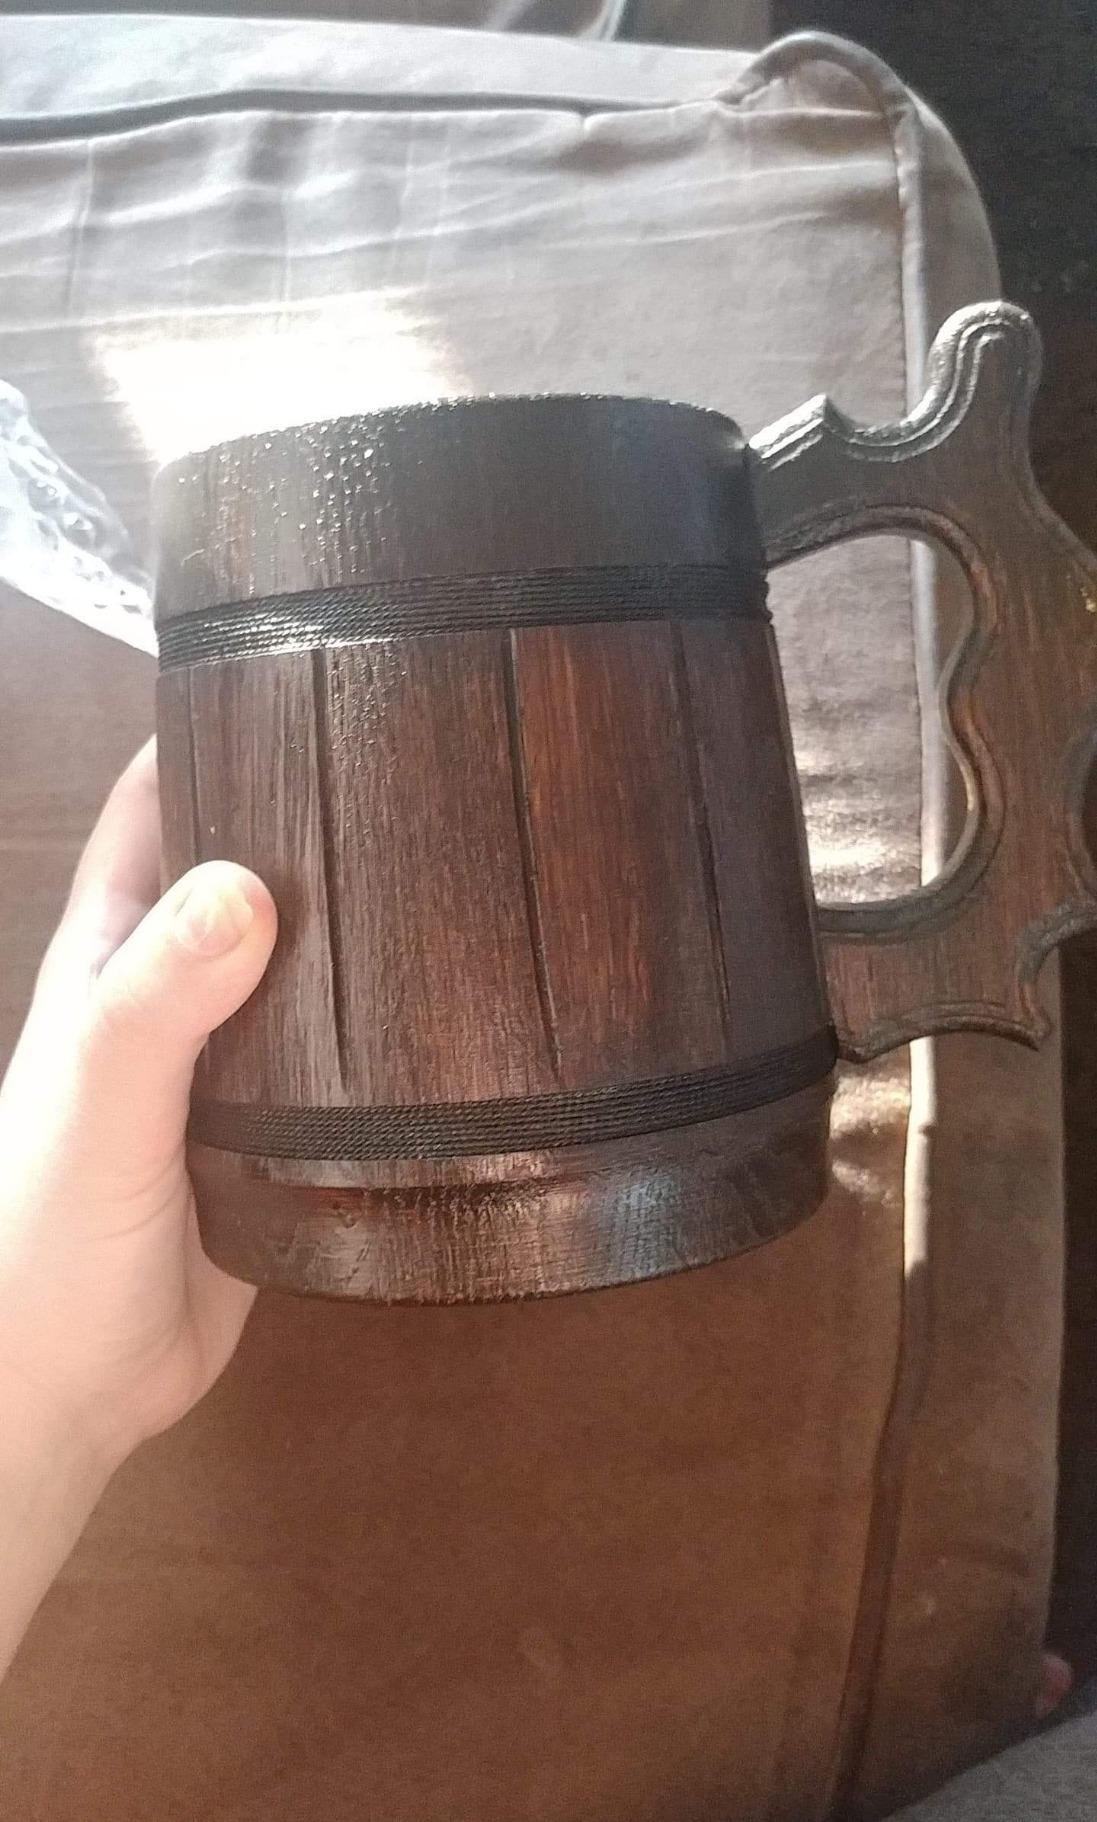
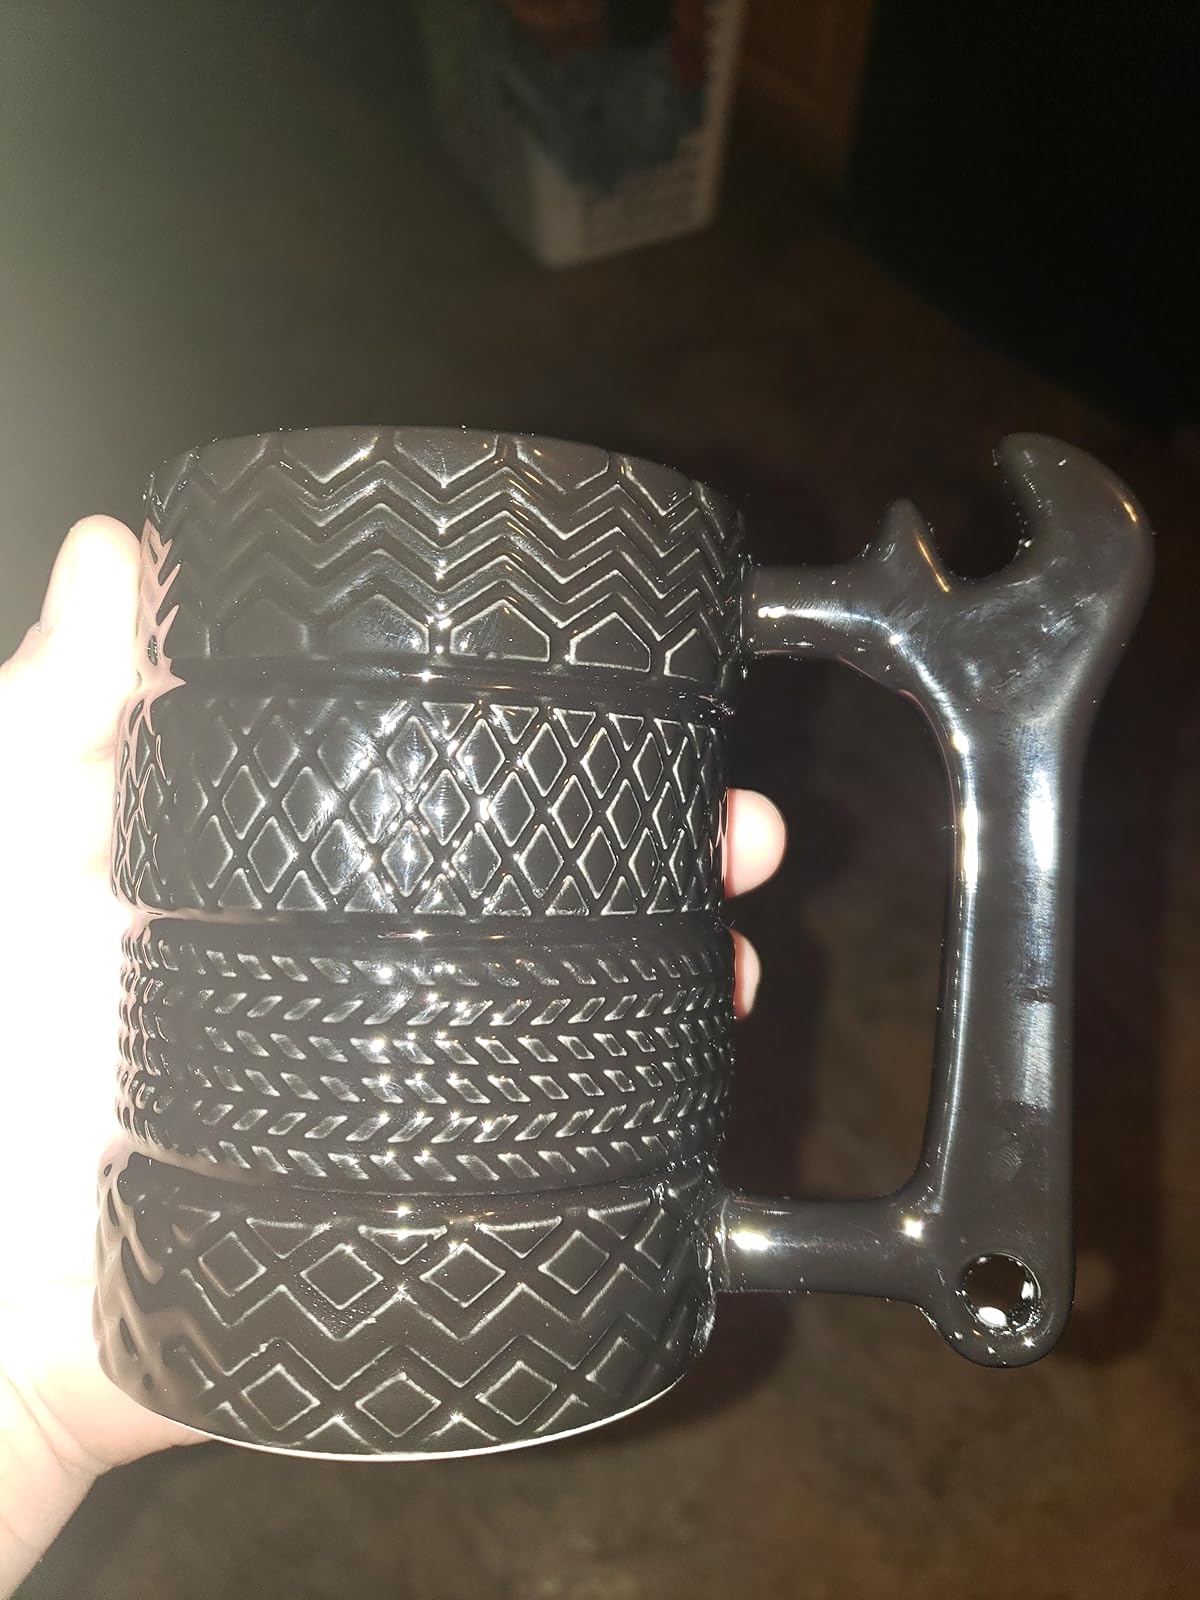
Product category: items_mug
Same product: no